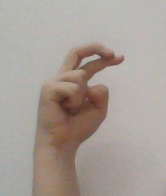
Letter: zay